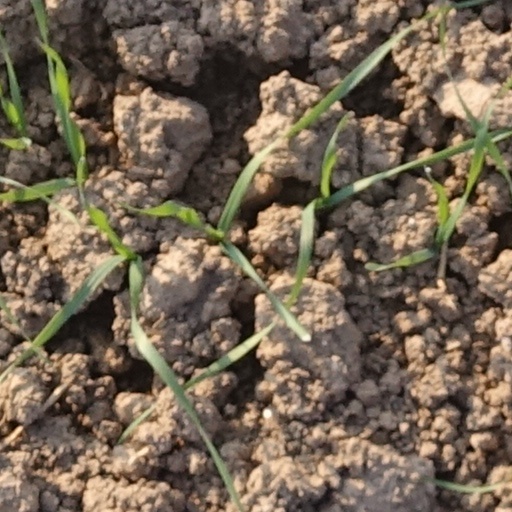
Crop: wheat